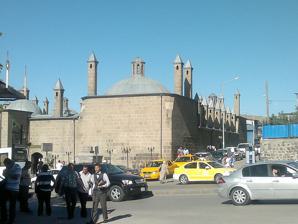
Building: Rüstem Pasha Caravanserai (Erzurum)
Country: Turkey
Year built: 1561
For other buildings with the same name, see Rüstem Pasha Caravanserai (disambiguation) . Caravanserai in Erzurum Province, Turkey Rüstem Pasha Caravanserai Rüstem Paşa Kervansarayı A view of the Rüstem Pasha Caravansera (Taşhan). Location within Turkey Alternative names Taşhan General information Type Caravanserai Architectural style Ottoman architecture Location Yakutiye , Erzurum Province , Turkey Address Menderes St., Fevziye neighborhood Coordinates 39°54′32″N 41°16′26″E / 39.90889°N 41.27389°E / 39.90889; 41.27389 Completed 1561 ; 464 years ago ( 1561 ) Renovated 1965 ; 60 years ago ( 1965 ) Design and construction Main contractor Rüstem Pasha A view of the courtyard with the scuipture of Oltu stone prayer beads and jewellery shops in the background. Rüstem Pasha Caravanserai ( Turkish : Rüstem Paşa Kervansarayı ), also known as Taşhan ,  is a caravanserai located in Yakutiye district of Erzurum , eastern Turkey, built by Ottoman statesman and grand vizier Rüstem Pasha in 1561. Location Rüstem Pasha Caravanserai is located on Menderes Street at Fevziye neighborhood in Yakutiye district of Erzurum , eastern Turkey. History The caravanserai was commissioned by Rüstem Pasha (c. 1500–1561), Ottoman statesman and grand vizier of Sultan Suleiman the Magnificent (reigned 1520–1566). Completed in 1561, it served the travelers and met all their needs day and night. It contained a hospice, a small mosque, resting places, shops, stables for keeping camels, donkeys, oxen, buffaloes and horses. Not all of the original building parts survived. The inscription over the entrance gate reads as "This is a border post " ( Ottoman Turkish : ribat ) due to the position of Erzurum as a border city at that time. 40 to 50 men strong raider troops were stationed at the border posts, or outposts. After the eastern borders of the Ottoman Empire territory were extended out to Tbilisi and Caspian Sea , the mansions, shelters, barns and shops were added to the caravanserai. Architecture Rüstem Pasha Caravanserai is an important example of a caravanserai in Ottoman architecture . The two-story ashlar building surrounds a rectangular courtyard. The courtyard has an entrance in the west and the east. The gates hare pointed arched and vaulted. The building has 32 rooms, which are situated behind verandas looking to the courtyard. The upper rooms are flat vaulted. The ornaments found here were added in a later time. The caravanserai underwent a major restoration in 1965. A slight supercumbent was added to the western facade of the building that created an office room for the caravanserai manager over the barrel vaulted entrance, which became a bit longer. Today The caravanserai, locally known as "Taşhan" for "stoney commercial building", today houses around hundred workshops and souvenir shops. Many of which sell prayer beads , rings and necklaces , made of local Oltu stone . References Wikimedia Commons has media related to Rüstem Pasha Caravanserai (Erzurum) .